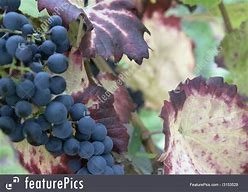
Label: grape